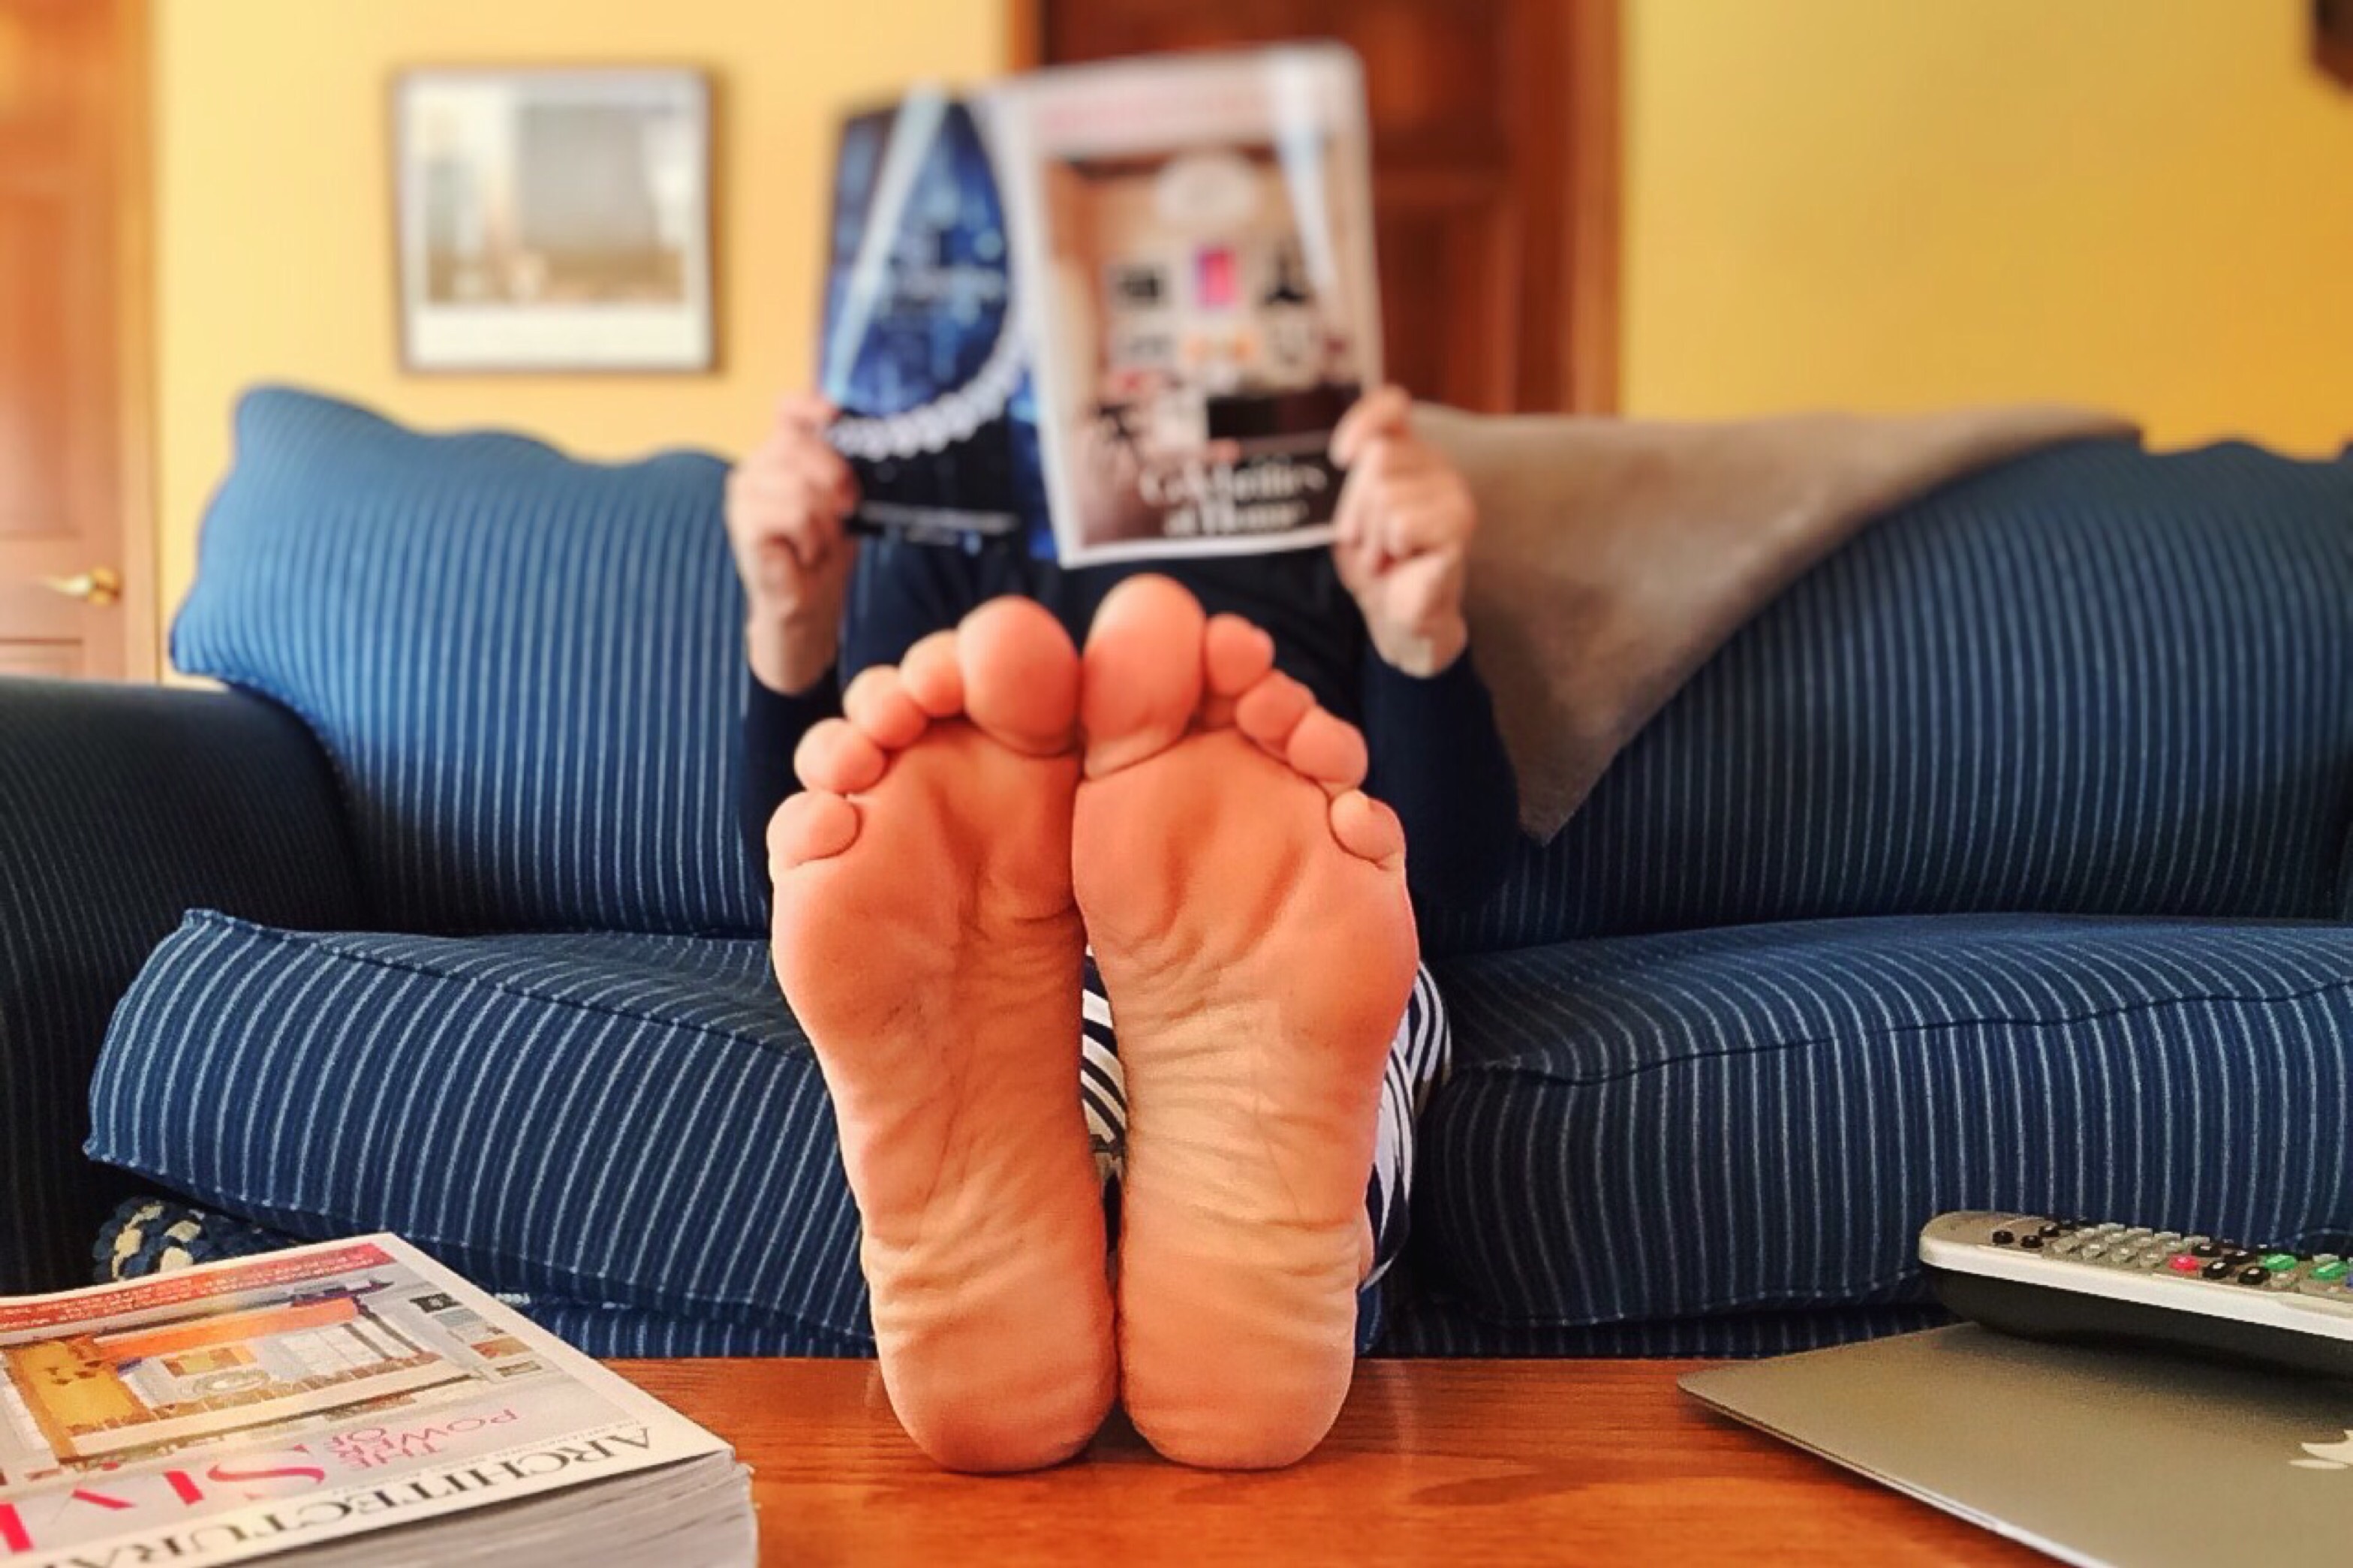
hand, reading, reader, leg, finger, foot, sitting, sole, leisure, arm, muscle, relaxing, human body, barefoot, footwear, sense, human positions